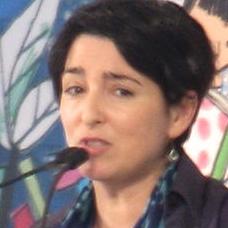
Age: 44